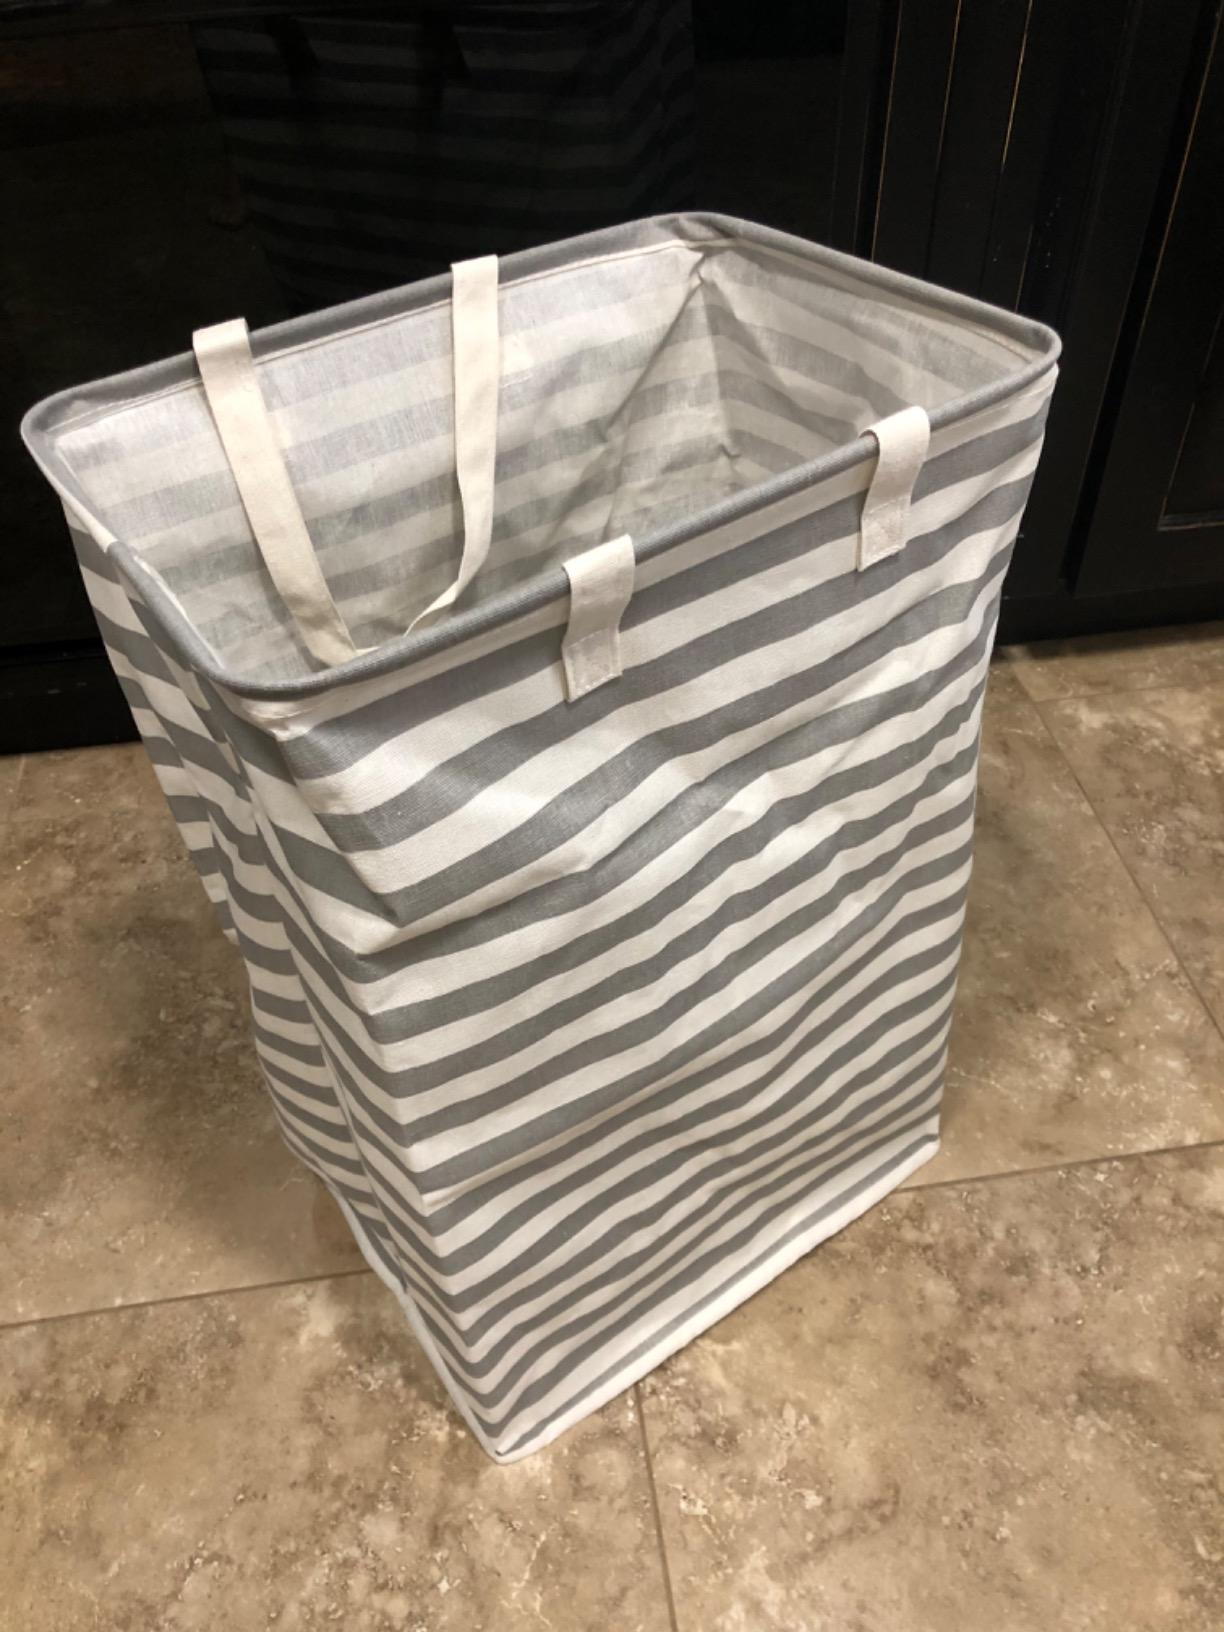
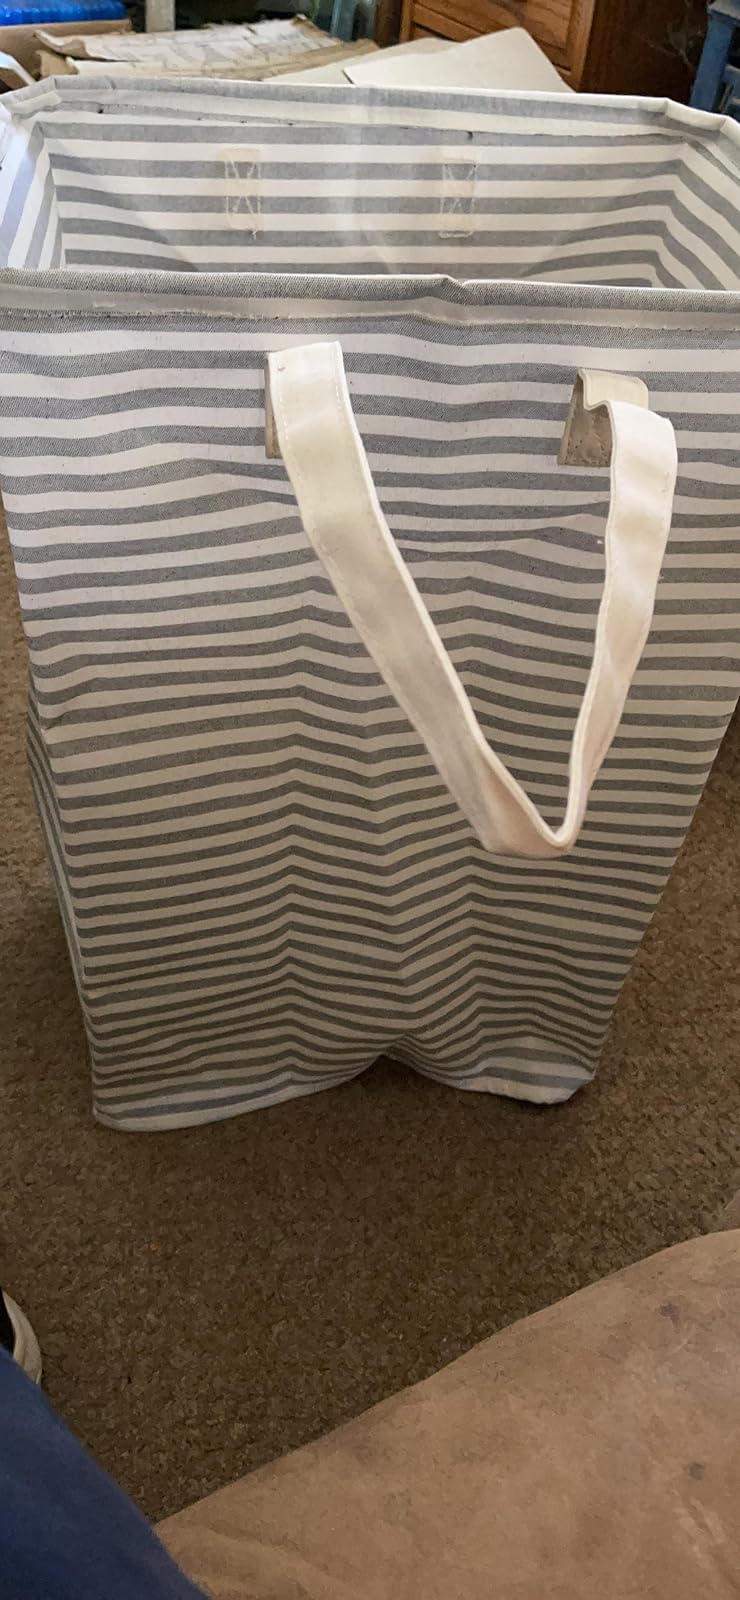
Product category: items_hamper
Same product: no